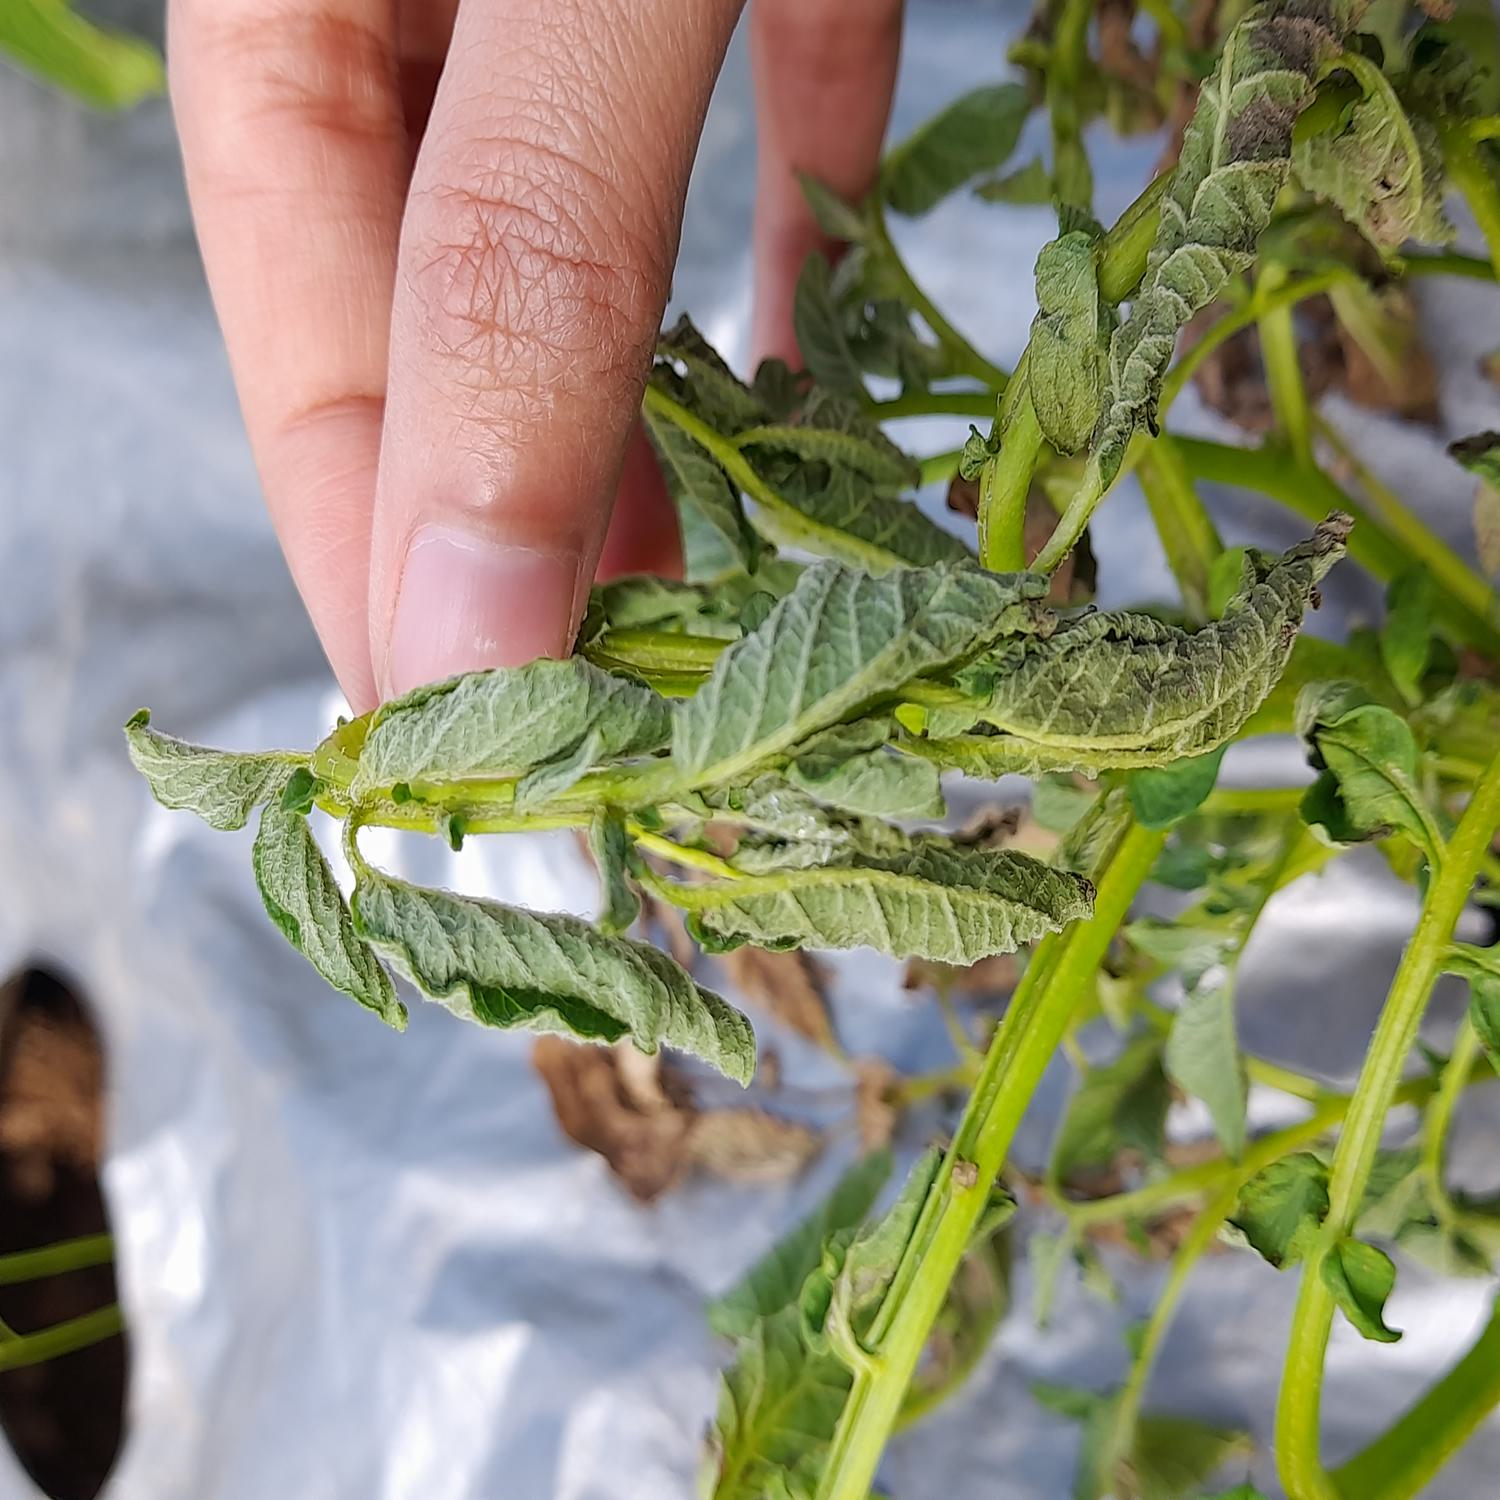
Label: Bacteria